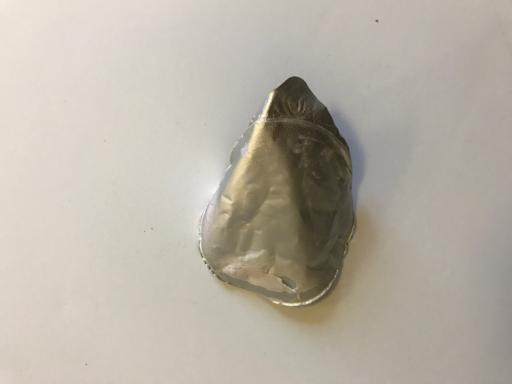
Waste category: trash